Antoine Griezmann

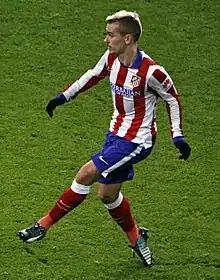
Griezmann playing for Atlético Madrid in 2015

On 28 July 2014, Atlético Madrid reached an agreement with Real Sociedad for the transfer of Griezmann, for a fee believed to be close to his €30 million (£24 million) buy-out clause. He passed the medical examination the same day and signed a six-year contract on 29 July. He made his debut in the first leg of the 2014 Supercopa de España on 19 August, a 1–1 draw away to Real Madrid, replacing Saúl after 57 minutes. On 17 September, he scored his first goal for the club, in a Champions League group stage match against Olympiacos, in a game which Atlético eventually lost 3–2. Griezmann netted a brace, his first league goals for the club, in a 4–2 win over Córdoba on 1 November. On 21 December 2014, he scored his first La Liga hat-trick as Atlético won 4–1 at Athletic Bilbao, having trailed at half-time. He was the La Liga Player of the Month for January 2015 despite appearing in only three of Atlético's five matches.